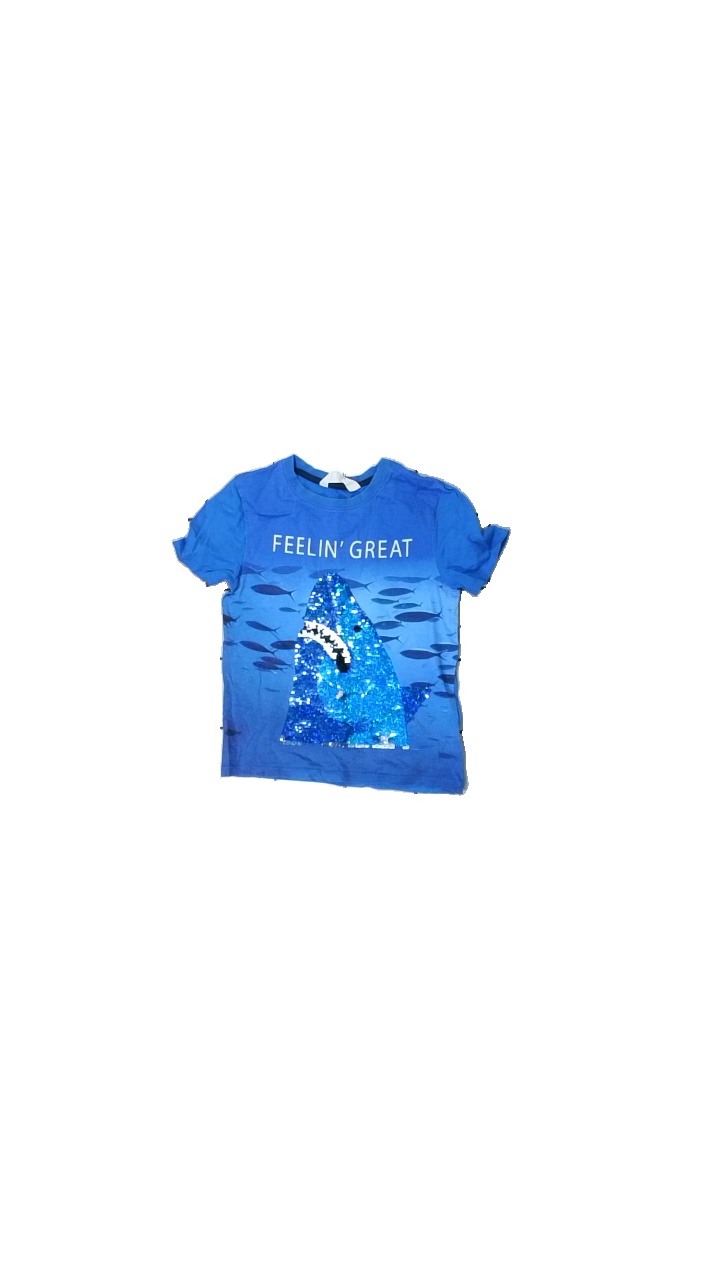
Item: T-shirt (Children)
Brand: H&m
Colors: Blue, White, Black, Multicolor
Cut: Regular, C-collar
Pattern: Other
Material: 100% cotton
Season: All
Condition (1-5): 2
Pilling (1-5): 2
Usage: Export
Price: <50